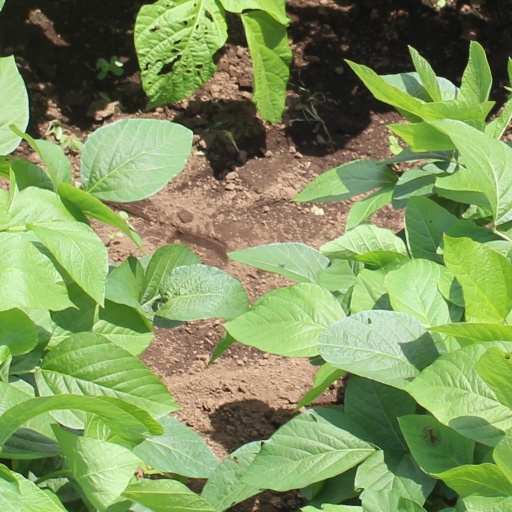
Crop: soybean